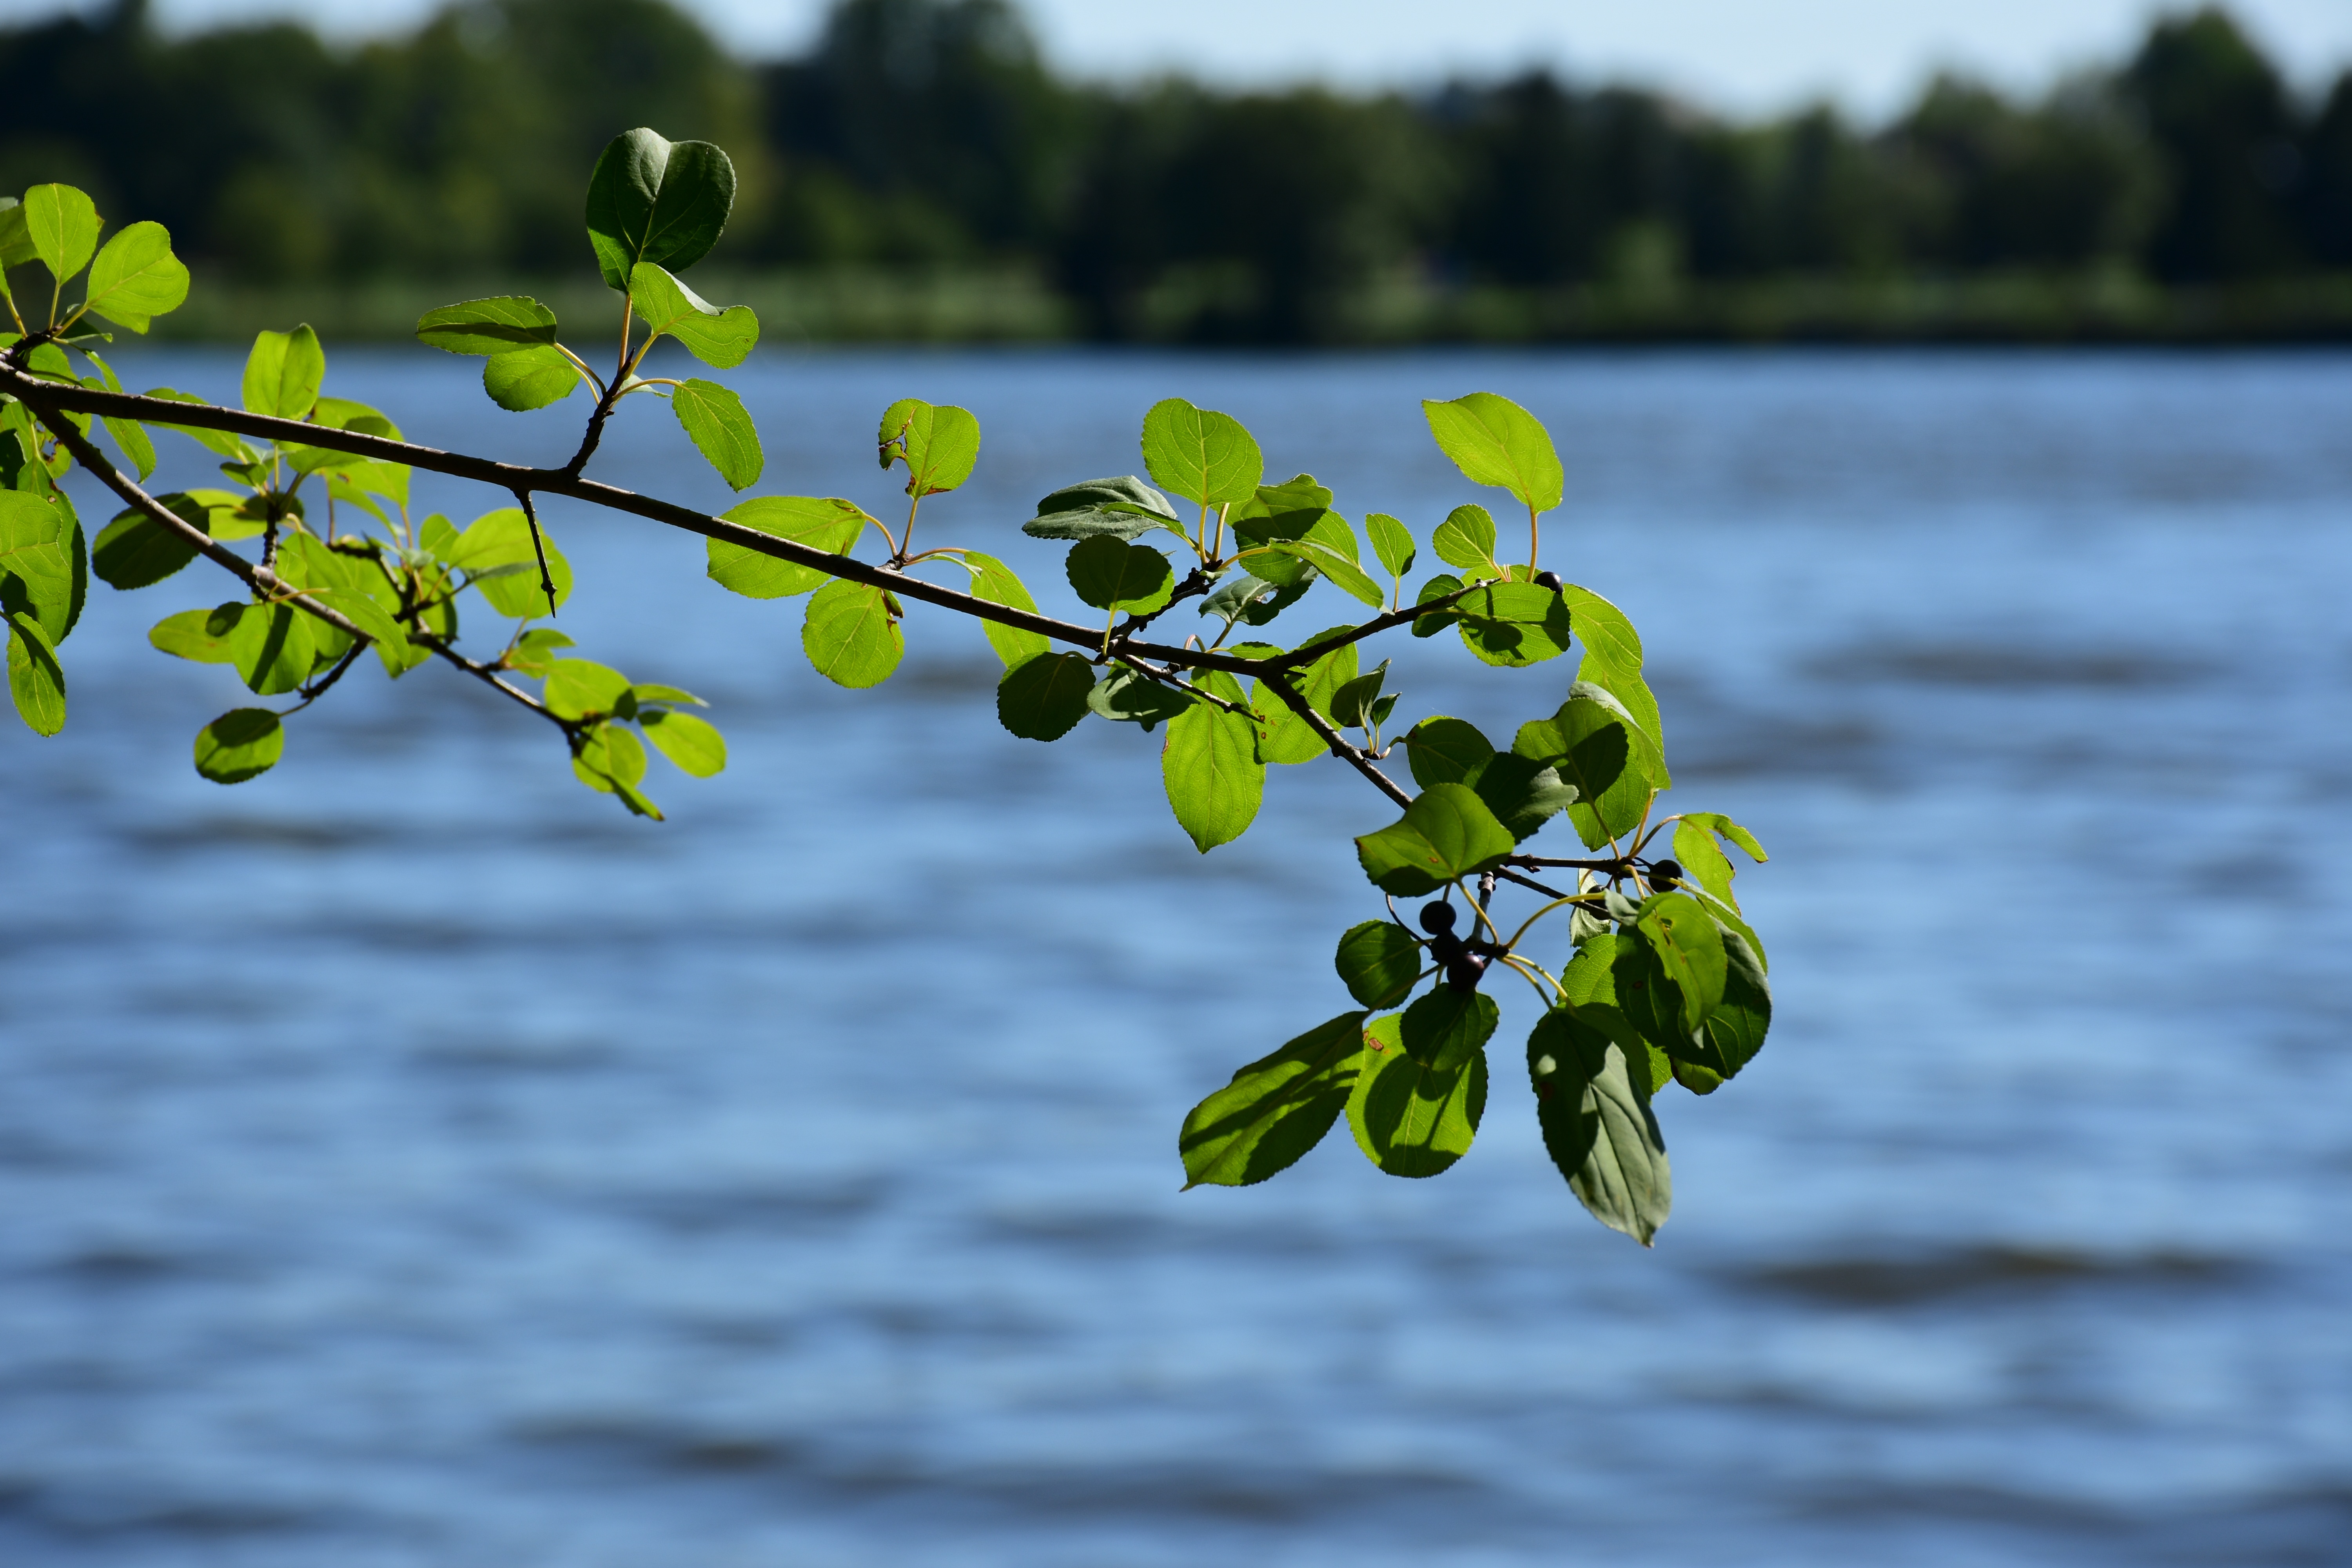
tree, water, nature, branch, blossom, growth, plant, sunlight, leaf, flower, river, summer, green, produce, autumn, botany, yellow, flora, season, leaves, focus, macro photography, woody plant